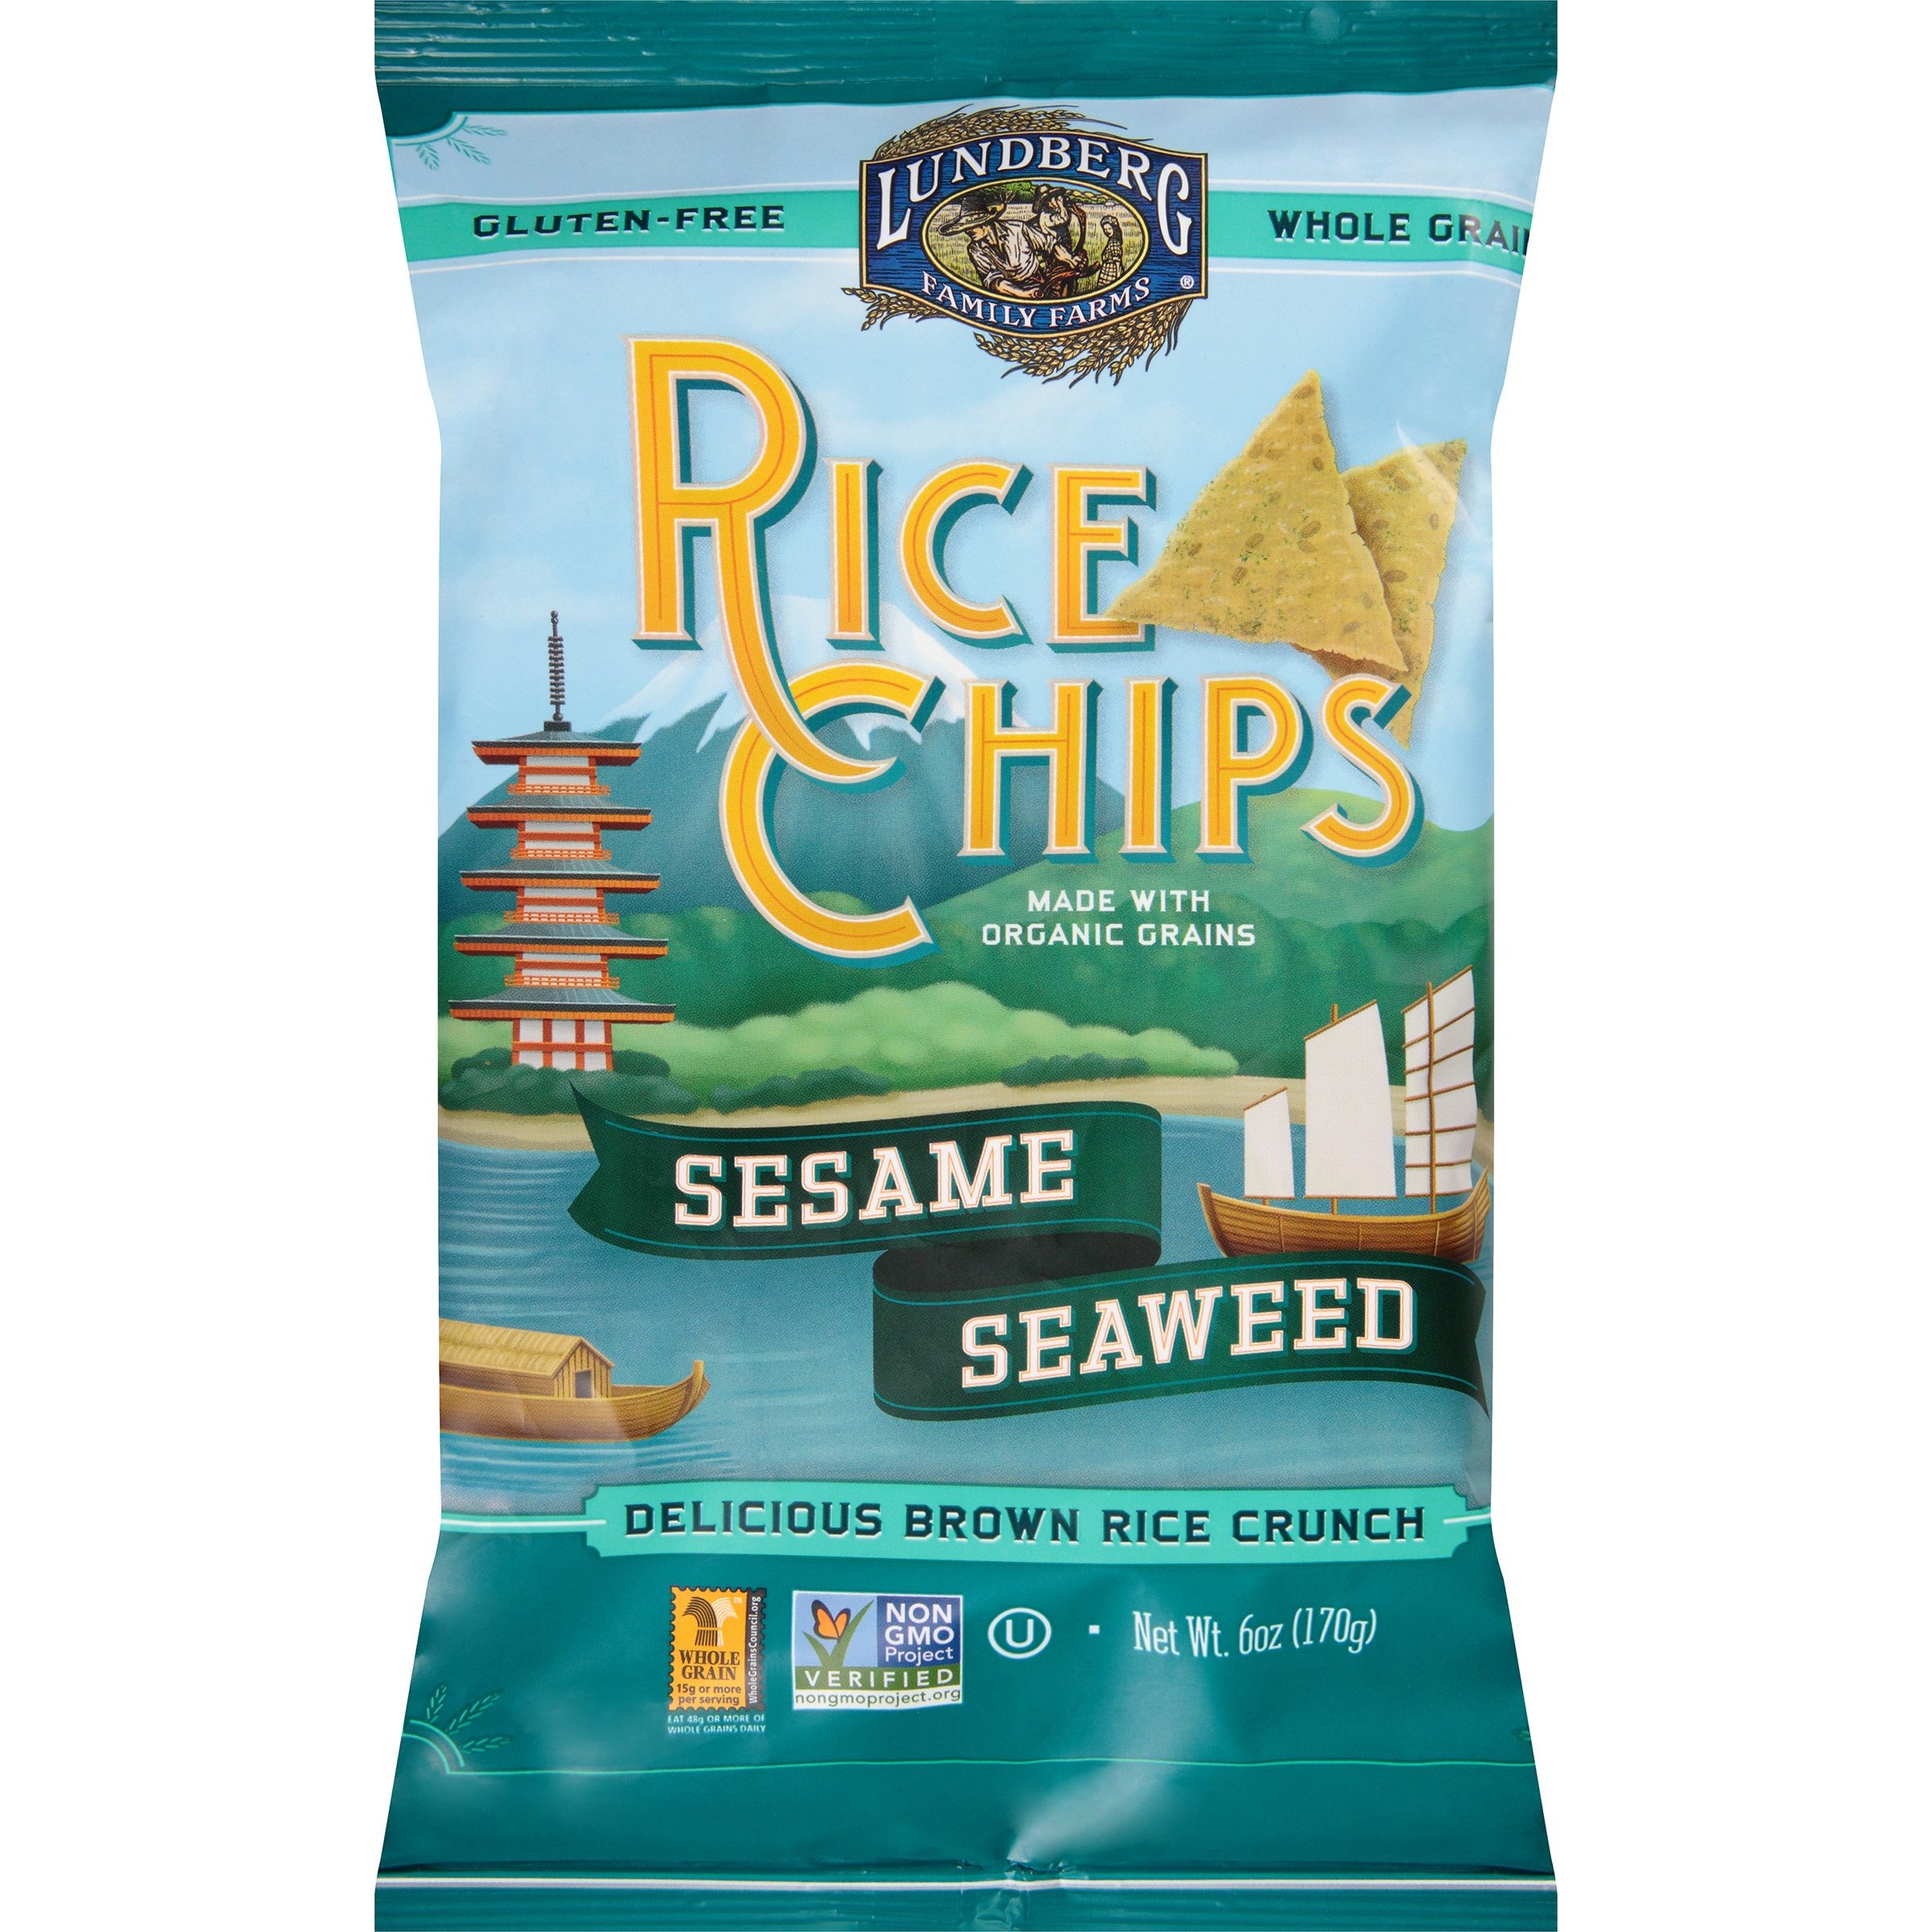
Item Name: Lundberg Rice Chips, Sesame Seaweed, 6 oz
Bullet Point: Whole Grain Goodness
Value: 6.0
Unit: Ounce

Price: 3.91